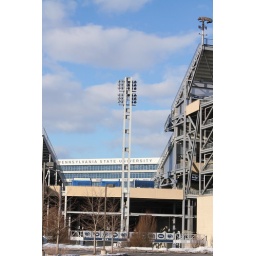
A view towards the press box in Beaver Stadium, home of the Nittany Lions.